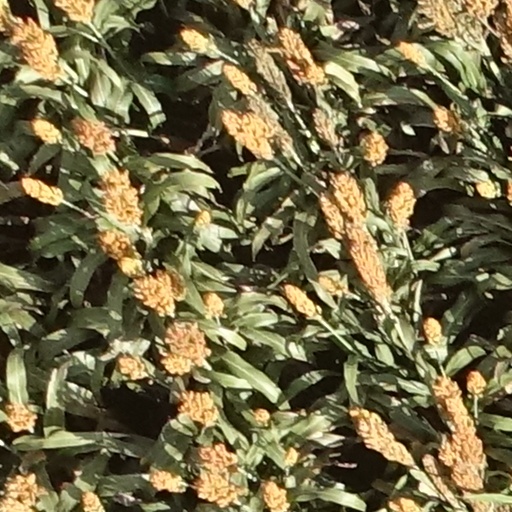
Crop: sorghum